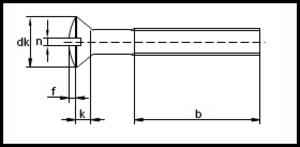
ISO 2010
ISO 2010
ISO 2010
ISO 2010 er en ISO standard for en maskinskrue.